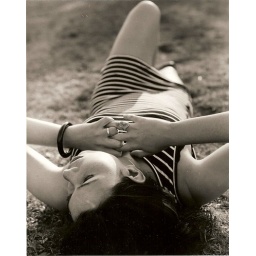
A girl laying in a striped dress